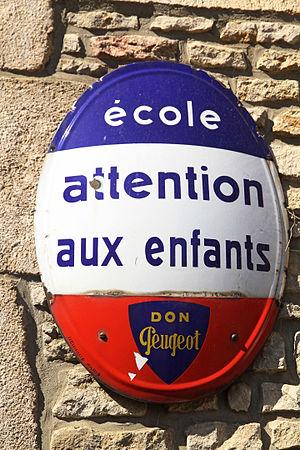
Peugeot est un constructeur automobile français. L'entreprise familiale qui précède l'actuelle entreprise Peugeot est fondée en 1810, lors de la transformation du moulin familial sis à Hérimoncourt en aciérie. Différentes branches de la famille vont se lancer dans des productions très diversifiées, mais toutes basées sur l'acier